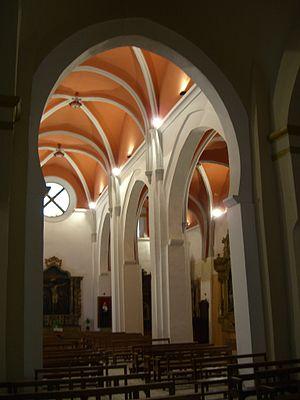
Nombre de bâtiments et ruines, produits ou influencés par l'occident musulman du début de la conquête de l'Hispanie par les musulmans à l'assimilation des Morisques sont encore visibles ou employés de nos jours. Ces monuments sont susceptibles d'être situés géographiquement dans :